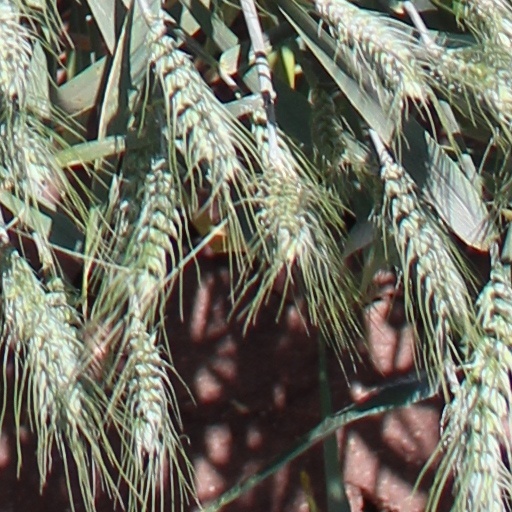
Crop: wheat